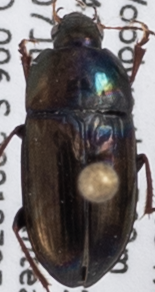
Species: Amara littoralis
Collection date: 2021-07-07
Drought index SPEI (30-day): -1.514
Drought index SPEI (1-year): -2.09
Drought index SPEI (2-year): -0.674